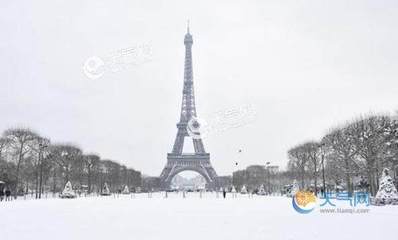
Weather: snow or frosty